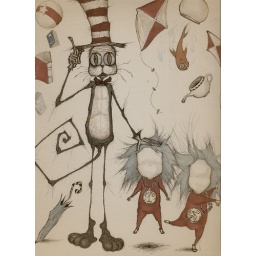
cat in the hat